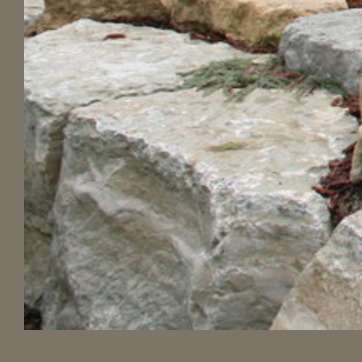
Material: stone